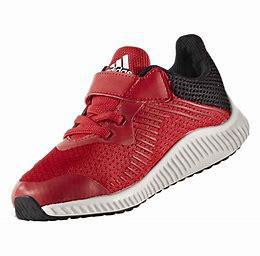
Brand: Adidas
Model: Fortarun